Harry Reginald Jenkins

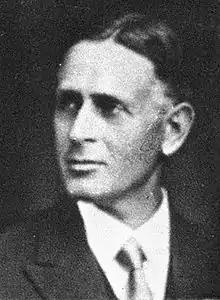
Jenkins in 1928

Harry Reginald Jenkins (24 October 1881 – 21 June 1970) was a New Zealand Member of Parliament for Parnell in Auckland, New Zealand, representing the United Party.